Parliament of the Cape of Good Hope

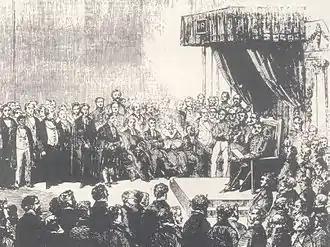
Engraving of the first opening of the Cape Parliament in 1854.

The Parliament of the Cape of Good Hope functioned as the legislature of the Cape Colony, from its founding in 1853, until the creation of the Union of South Africa in 1910, when it was dissolved and the Parliament of South Africa was established. It consisted of the House of Assembly (the lower house) and the legislative council (the upper house).